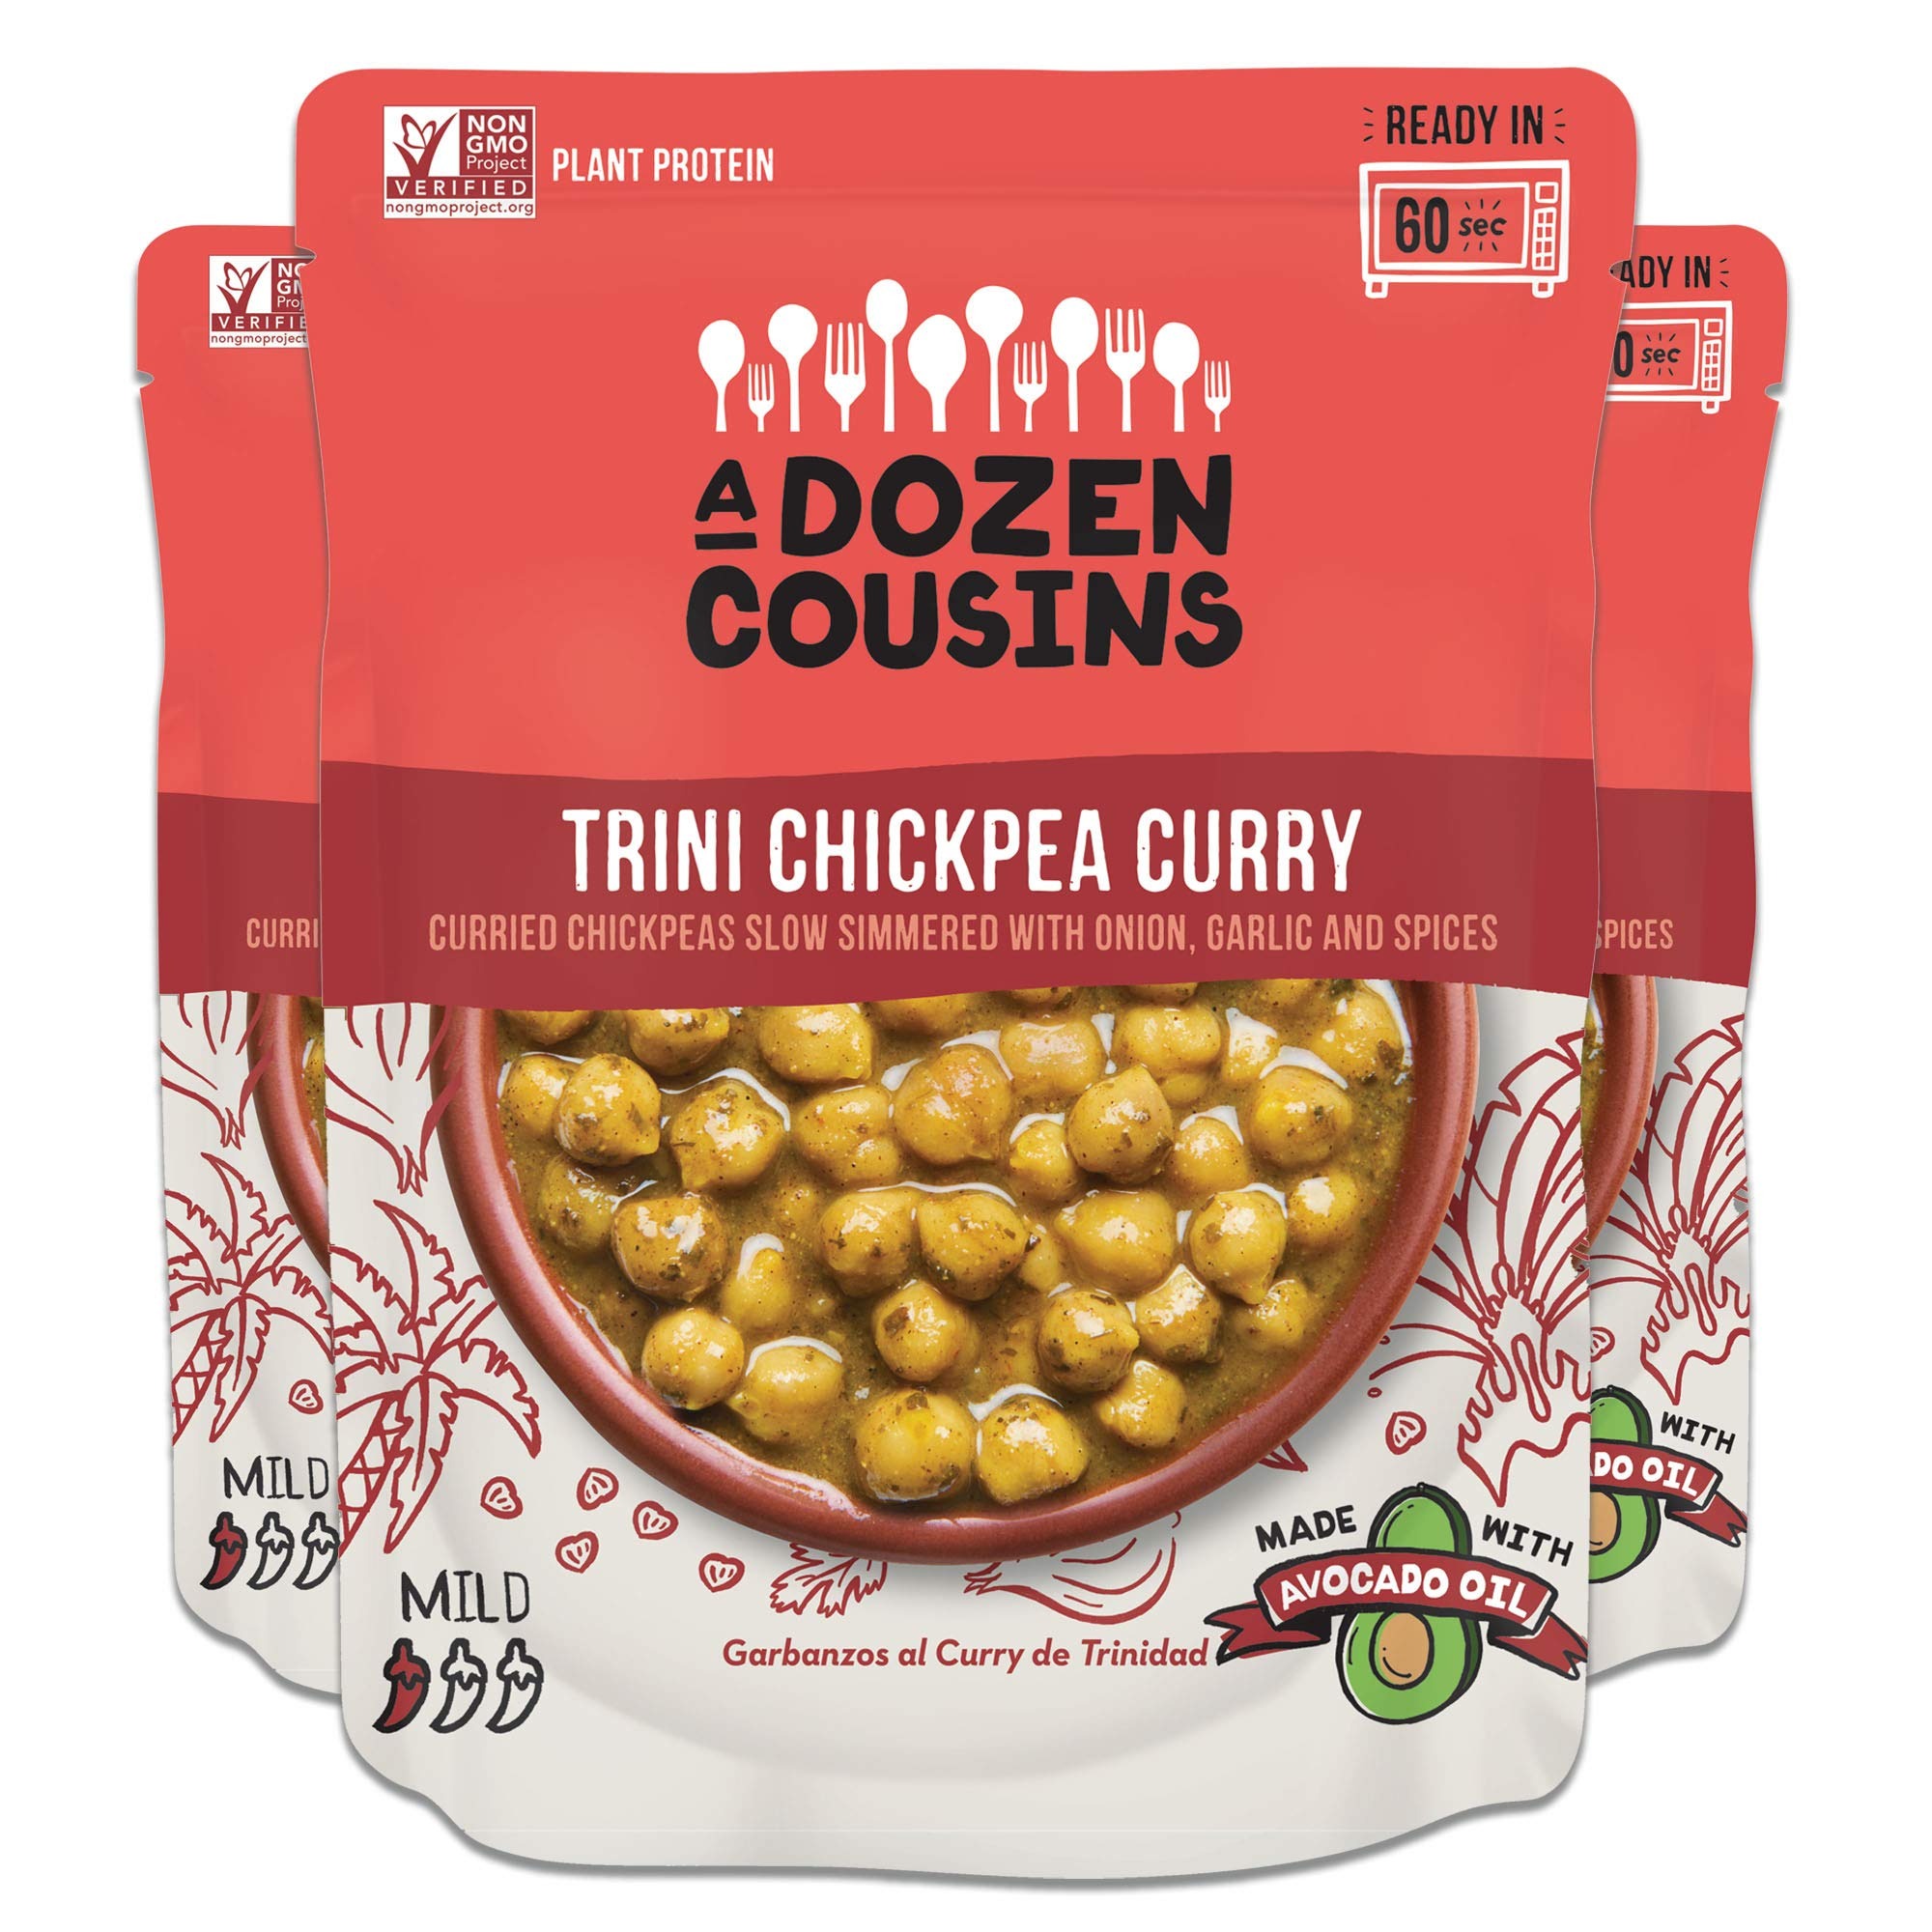
Item Name: A Dozen Cousins Meals Ready to Eat, Vegan and Non-GMO Seasoned BeansMade with Avocado Oil (Trini Chickpea Curry, 3-Pack)
Bullet Point 1: READY-TO-EAT BEANS: No additional cooking or refrigeration required. Simply warm in the microwave or on the stove-top and enjoy!
Bullet Point 2: GREAT TASTE: Delicious, slow-simmered beans made using authentic global recipes and seasoned with real vegetables and spices.
Bullet Point 3: CONVENIENT: Pair A Dozen Cousin beans over a bed of rice or with a hot piece of your favorite flatbread for an easy vegan and vegetarian snack, meal, side dish or on-the-go camping or hiking snack.
Bullet Point 4: WHOLESOME: 100% plant-based protein, always Non-GMO, and naturally gluten free!
Value: 30.0
Unit: Ounce

Price: 15.835